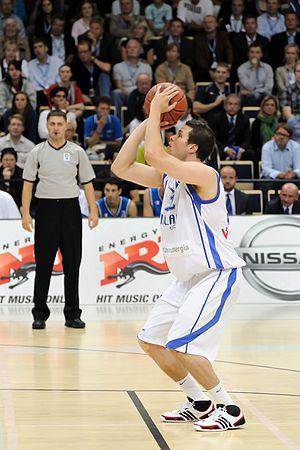
Vesa Mäkäläinen, né le 3 septembre 1986 à Hyvinkää, en Finlande, est un joueur finlandais de basket-ball. Il joue au poste d'ailier fort.